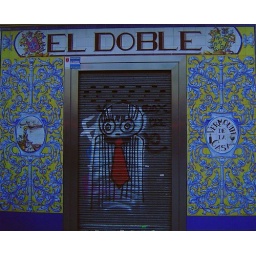
This unhappy chap in a red tie and stripey shirt is a regular theme for graffiti around Madrid.